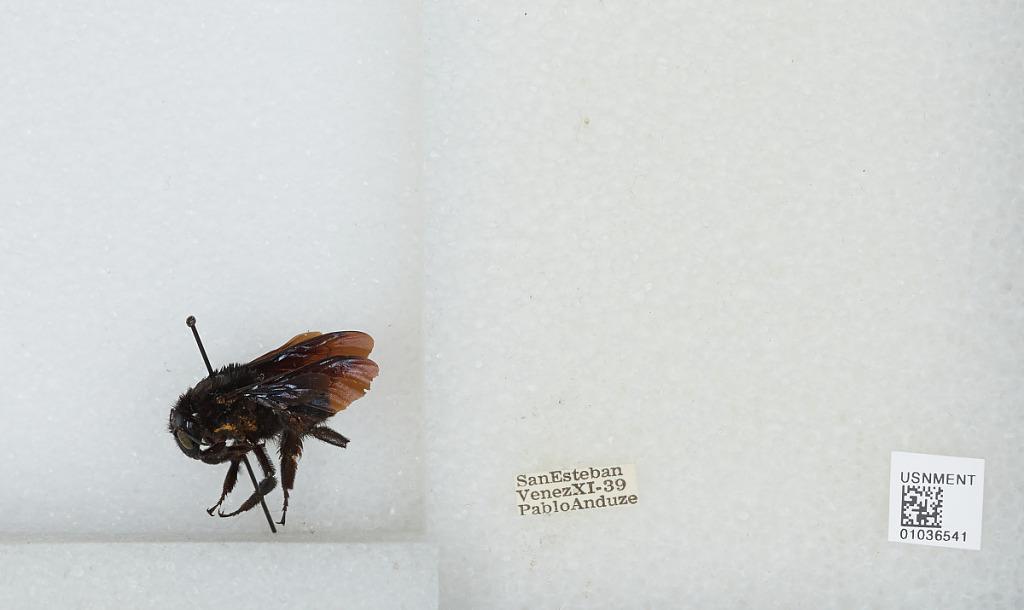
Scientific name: Bombus (Fervidobombus) morio (Swederus)
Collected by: P. Anduze
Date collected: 1939-11-
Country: Venezuela
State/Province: Carabobo
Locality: San Esteban